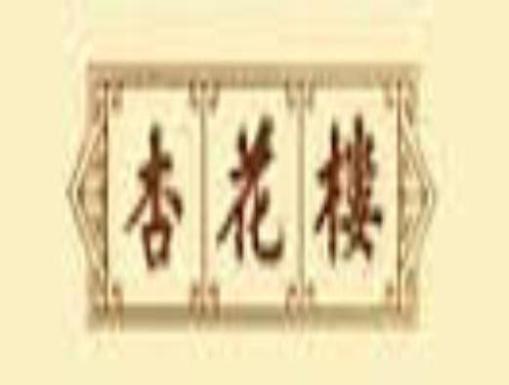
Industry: Food